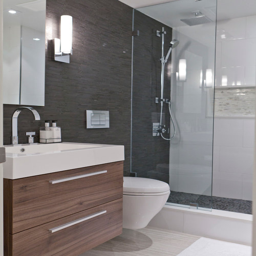
example of a trendy bathroom design